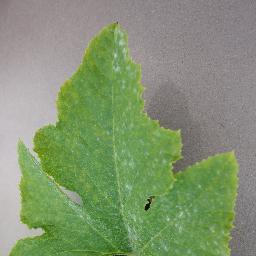
Label: Squash___Powdery_mildew